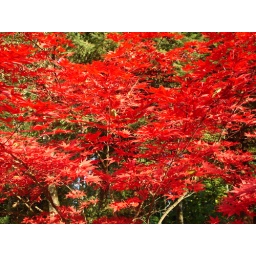
This tree is outside my office window and I'm so distracted by it.